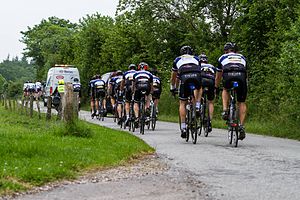
Hammel Cykle Klub
Klubbens motionsryttere deltager i mange af de danske motionsløb, bl.a. Hærvejsløbet og Aarhus-København.
Motionsløb
Hammel Cykle Klub er en dansk amatørcykelklub i Hammel. Klubben har eksisteret siden 10. oktober 1974. Klubben er grundlagt af Bill Sejr Nielsen. Hammel Cykle Klub har 280 medlemmer. Børn og unge afdelingen består af 70 børn, hvoraf de 25 kører med licens. Klubbens voksenafdeling består af 210 medlemmer, hvor de 34 kører med licens.